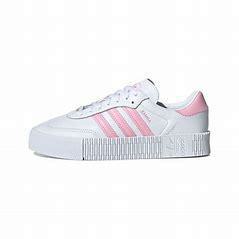
Brand: adidas
Model: originals Adidas Originals Sambarose